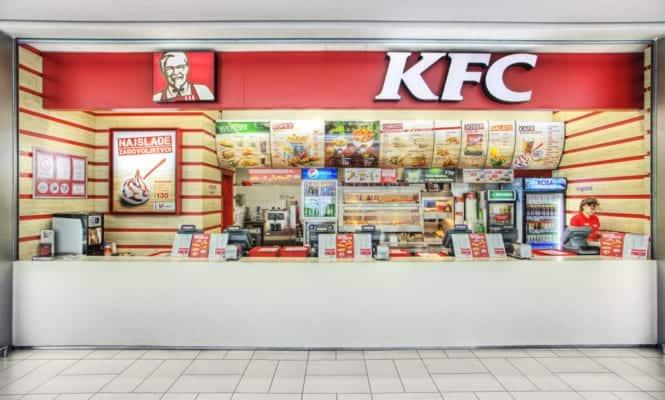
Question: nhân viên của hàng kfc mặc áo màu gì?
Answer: màu đỏ